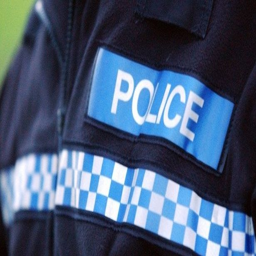
police on the scene with fire and ambulance